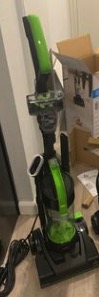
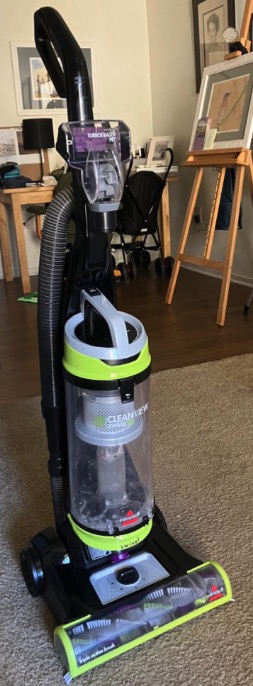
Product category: items_vacuum
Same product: no